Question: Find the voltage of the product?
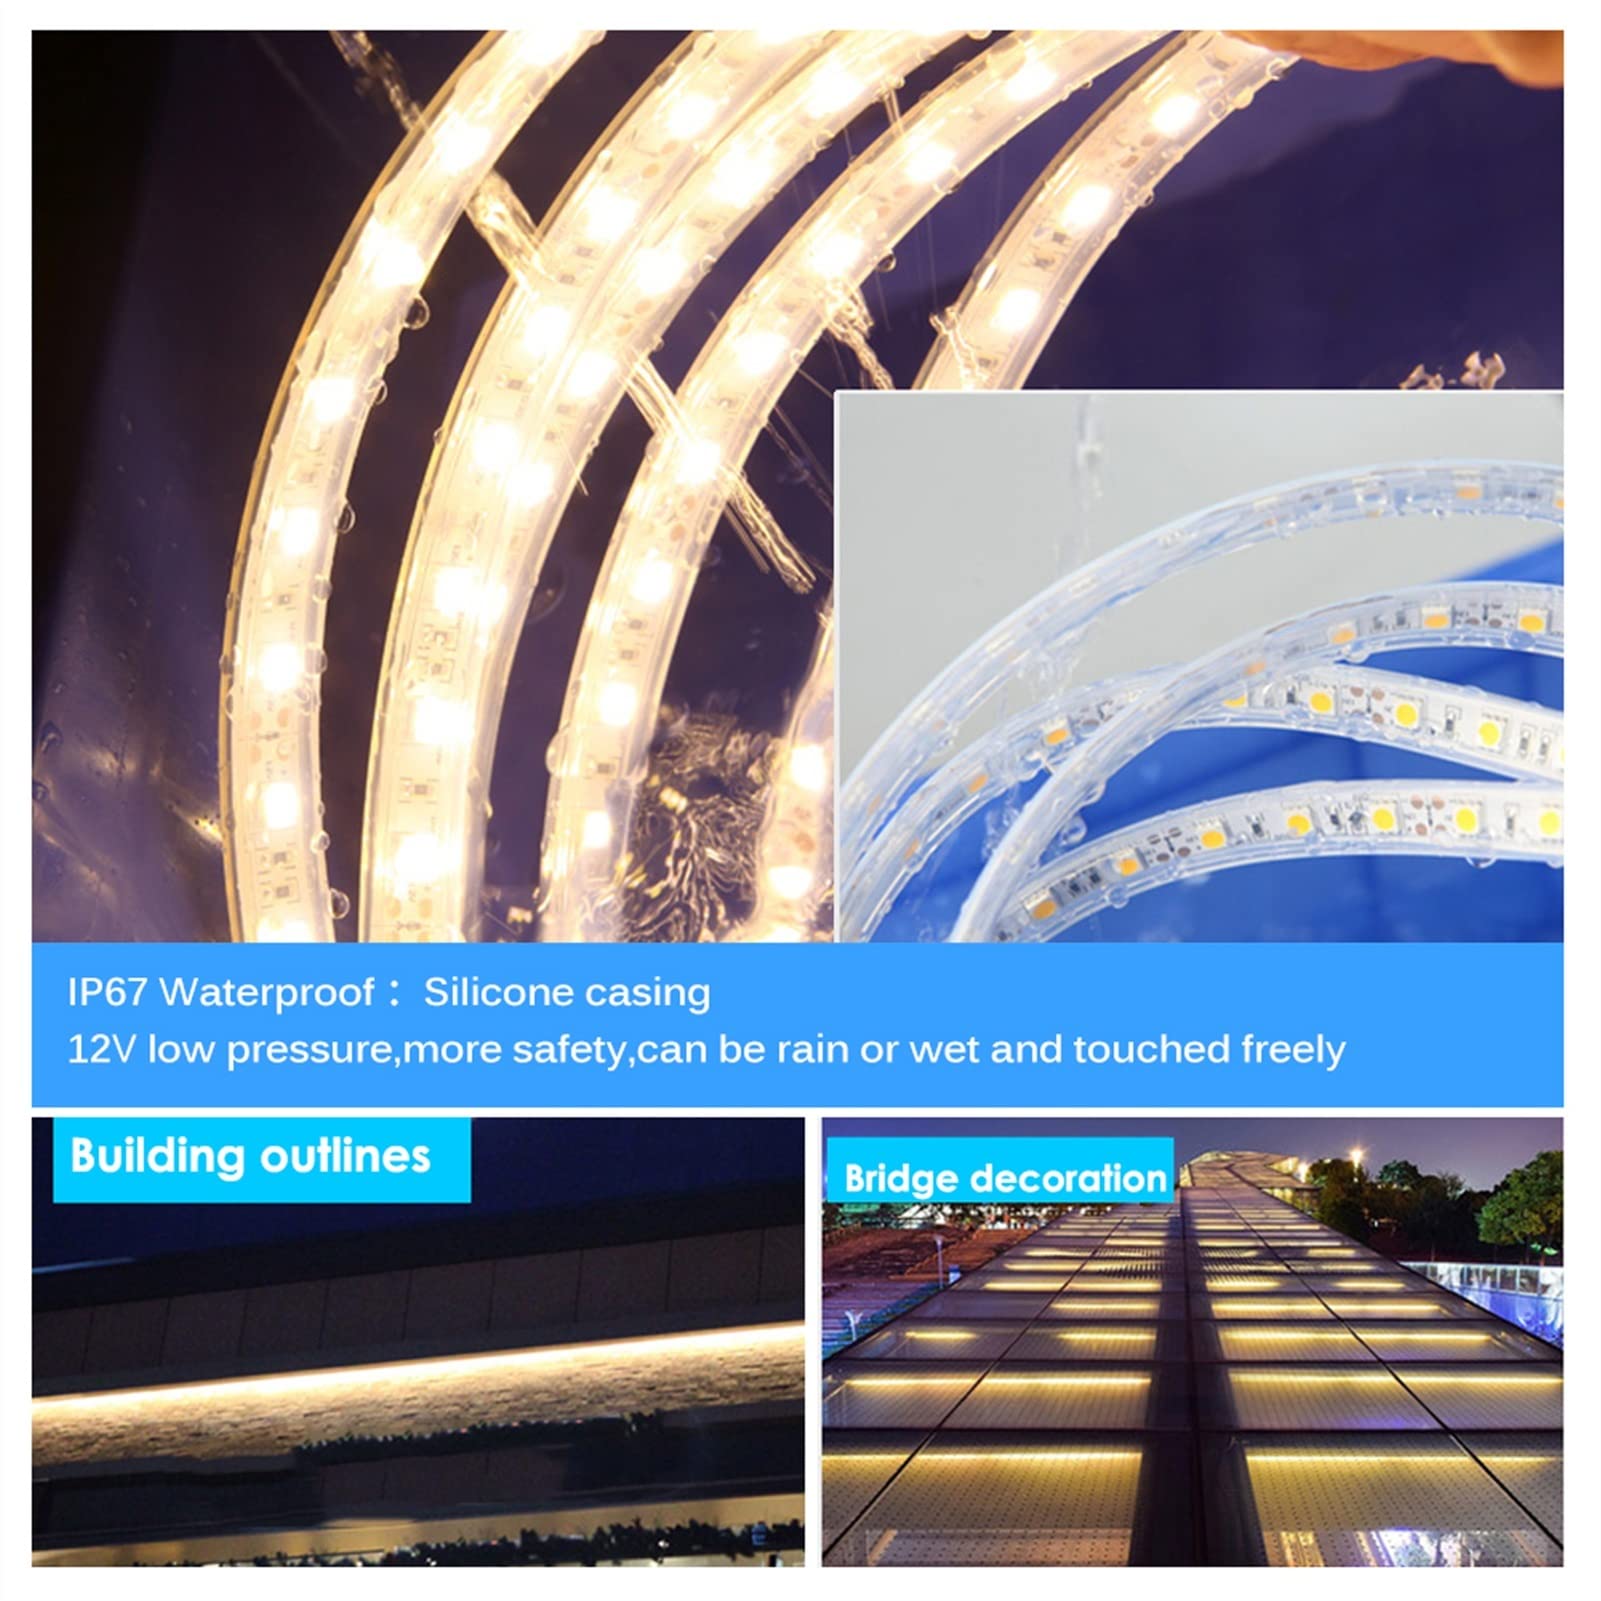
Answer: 12.0 volt